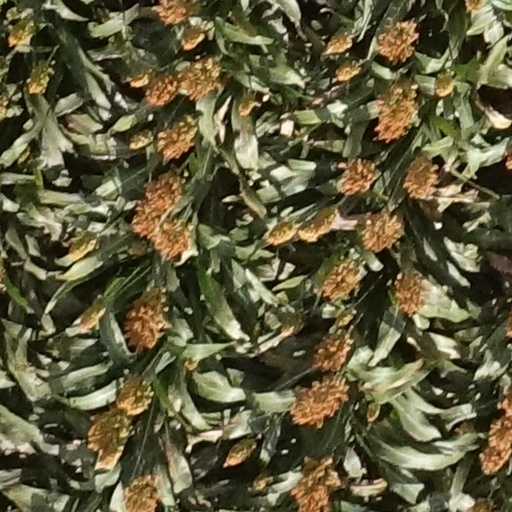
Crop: sorghum